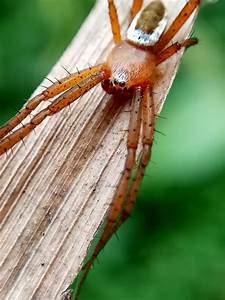
Label: spider